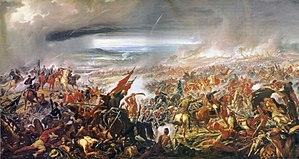
Luís Alves de Lima e Silva, Duque de Caxias naquit le 25 août 1803 dans la fazenda Taquaruçu, province de Rio de Janeiro. Fils du maréchal de camp Francisco de Lima e Silva et de Dona Mariana Cândida de Oliveira Belo, il intégra très tôt la carrière militaire. À 15 ans, il entre à l'Académie Militaire Royale, d'où il sort, en 1821, pour servir dans le 1ᵉʳ Bataillon de Fusillers de la Garnison de la Cour.
Le Brésil, en forme longue la république fédérative du Brésil, est le plus grand État d’Amérique latine. Le Brésil est le cinquième plus grand pays de la planète, derrière la Russie, le Canada, les États-Unis et la Chine. Avec une superficie de 8 514 876 km², le pays couvre près de la moitié du territoire de l'Amérique du Sud, partageant des frontières avec l'Uruguay et l'Argentine au sud, le Paraguay au sud-sud-ouest, la Bolivie à l'ouest-sud-ouest, le Pérou à l'ouest, la Colombie à l'ouest-nord-ouest, le Venezuela au nord-ouest, le Guyana au nord-nord-ouest, le Suriname et la France au nord, soit la plupart des pays du continent sauf le Chili et l'Équateur. Le pays compte une population de 209 millions d'habitants. Ancienne colonie portugaise, le Brésil a pour langue officielle le portugais alors que la plupart des pays d'Amérique latine ont pour langue officielle l'espagnol.